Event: Nepal Earthquake
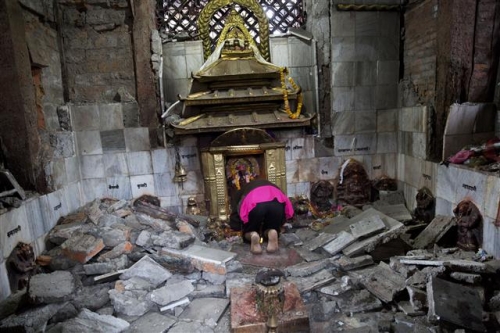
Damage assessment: damage